Tretower Castle

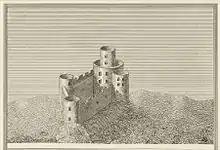
Tretower Castle, as engraved around 1800, showing an impression of its earlier and fullest extent

The castle is roughly triangular in plan, with the motte and keep assemblage occupying the western corner. The 12th century shell-keep is an irregular enclosure with a gate-tower on the line of approach from the bailey. In the centre of the shell stands the tall cylindrical 13th century keep. The keep is of three storeys, with an original entrance at first floor level, above a strong, slanted batter or talus. The top of the talus is marked by a decorative string-course of stone.